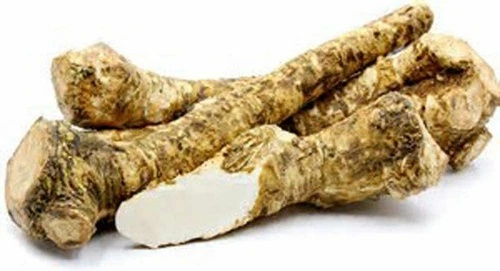
Fresh Horseradish Root 4 oz - Whole for Eating & Planting - Armoracia rusticana - Locally Sourced from Illinois
Discover the robust flavor of our fresh Horseradish Root, perfect for culinary uses or planting in your garden. Each order contains 4 ounces of high-quality, whole horseradish root sourced from a local farm in Illinois. Enjoy the versatility of horseradish, whether you're looking to spice up your dishes or grow your own! Freshly harvested horseradish root, ready for eating or planting Sold by weight (4 ounces) for accurate quantity May contain multiple pieces or a whole root depending on weight Natural characteristics may include soft or moldy spots; easily remedied Best used within 2-4 days for optimal flavor and potency Not available for international shipping Easy to prepare: simply scrub and grate for use Common Name: Horseradish Root Scientific Name: Armoracia rusticana Sunlight: Full sun to partial shade Watering: Moderate; keep soil consistently moist but not waterlogged Soil: Well-draining, fertile soil Hardiness Zones: 3-9 Growth Habit: Perennial Format: Whole root or multiple pieces by weight
Brand: COOL BEANS N SPROUTS
Category: Food, Beverages & Tobacco > Food Items > Fruits & Vegetables > Fresh & Frozen Vegetables > Horseradish Root